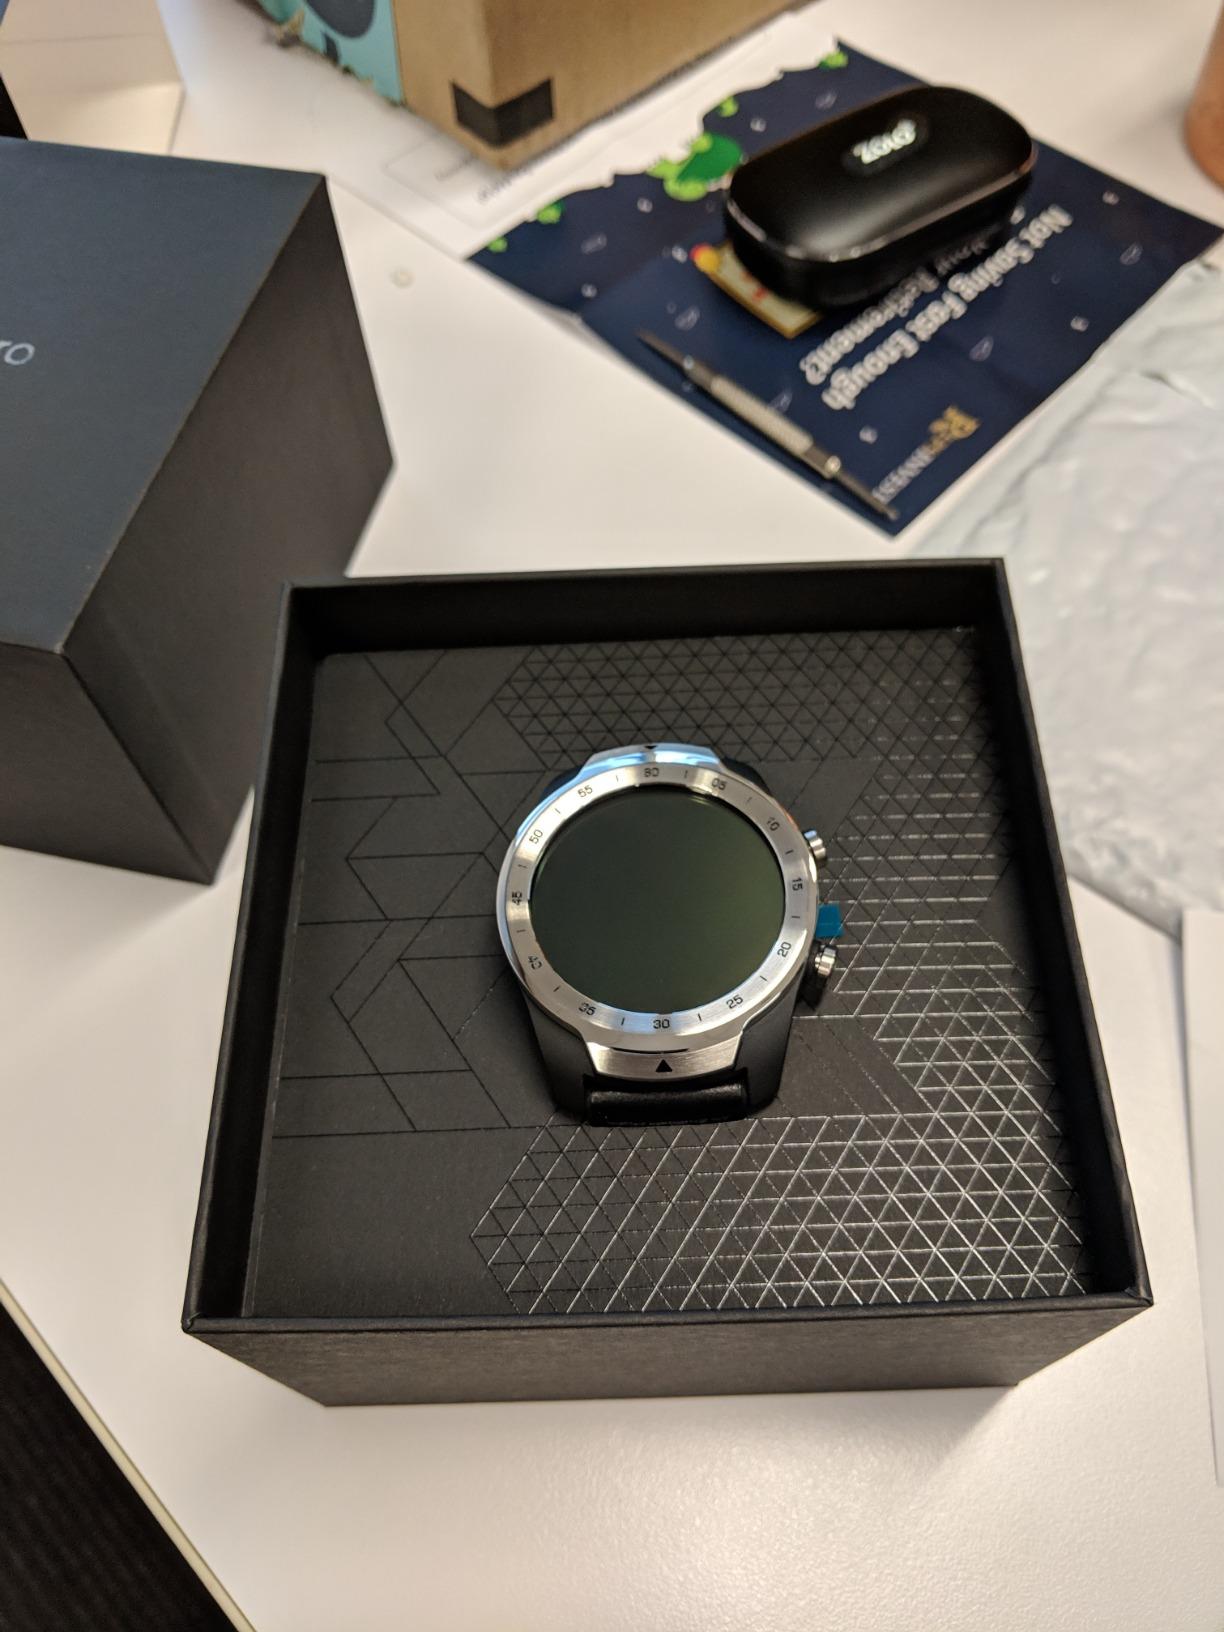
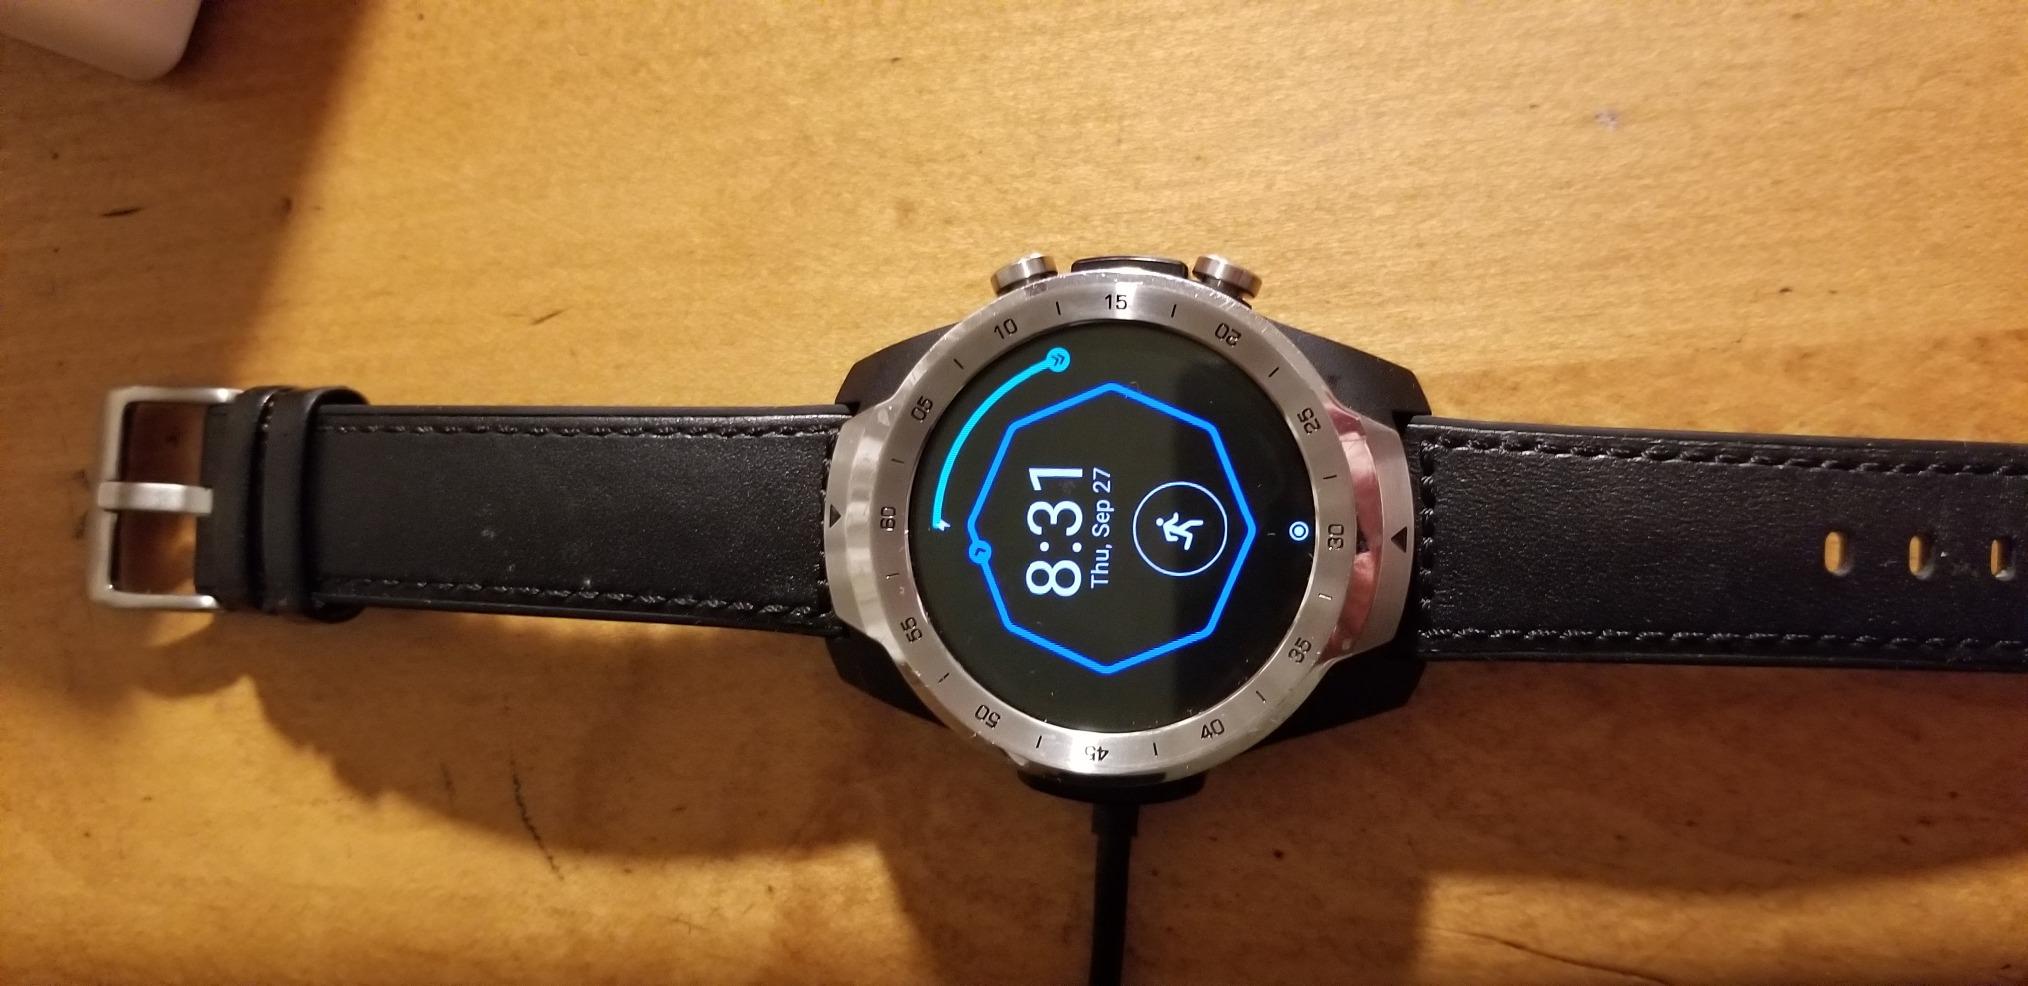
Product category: smartwatch
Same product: yes